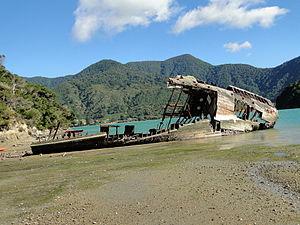
Le HMS Sparrow est un navire de classe Redbreast ayant appartenu à la Royal Navy de son lancement en 1889 à sa vente en 1922. À partir de 1906, il porte le nom de NZS Amokura est sert de navire-école en Nouvelle-Zélande. Après 1922, il sert comme vraquier de charbon et est démoli en 1955.